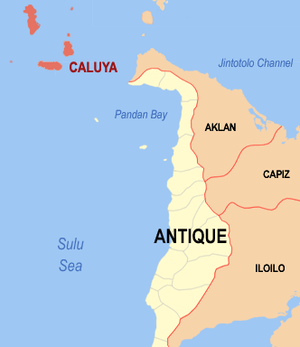
Caluya est une municipalité de la province d'Antique, aux Philippines. Elle recouvre entièrement l'archipel du même nom, formé de 10 îles dont les trois principales sont Semirara, Buad et Molocamboc.